Cycling monument

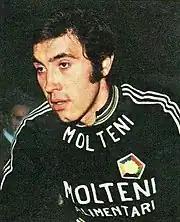
Eddy Merckx in 1974

Only three riders have won all five monument races during their careers: Rik Van Looy, Eddy Merckx and Roger De Vlaeminck, all three Belgians, and only Eddy Merckx won each of them more than once.